Carl Ludvig Engel

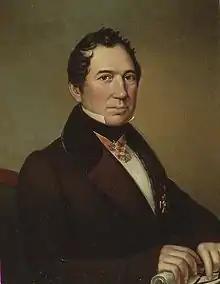
A portrait of Carl Ludvig Engel, by Johan Erik Lindh

Carl Ludvig Engel or Johann Carl Ludwig Engel (3 July 1778 – 14 May 1840) was a German architect whose most noted work can be found in Helsinki, which he helped rebuild. His works include most of the buildings around the capital's monumental centre, the Senate Square and the buildings surrounding it. The buildings are Helsinki Cathedral, The Senate (now the Palace of the Council of State), the Helsinki City Hall, and the library and the main building of Helsinki University.